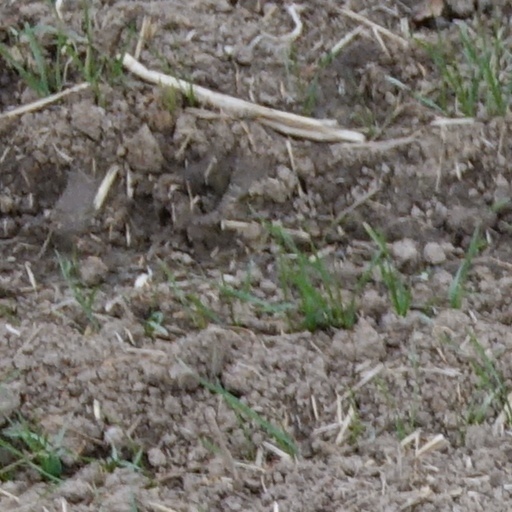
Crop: wheat